Tourism in Bolivia

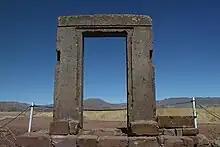
The Gate of the Moon in Tiwanaku

Organized tourism in Bolivia began in the 1940s. One of the precursors of this activity was Darius Morgan, a Romanian entrepreneur who came to Bolivia working for the Swedish company Ericsson. When touring the Altiplano region around Lake Titicaca, Morgan had been fascinated by the scenic beauty of the area, which was not frequently visited at the time. Morgan eventually established the first travel agency in Bolivia and began offering organized tours to Lake Titicaca. Given the lack of accommodation establishments in the lake region, tourists stayed in camps with tents set up and food prepared in advance. However, Morgan managed to spread the word about the natural beauty of the region, impacting the arrival of more foreign tourists who wanted to visit the highest navigable lake in the world. In 1986, Darius Morgan was awarded the Order of the Condor of the Andes, the highest distinction in Bolivia, for his contribution to the development of tourism in the country.